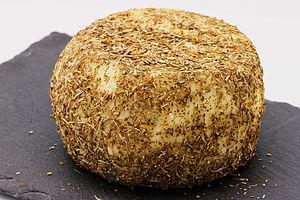
Un Fleur du Maquis, fromage de Corse.
Brin d'amour, aussi appelé « fleur du maquis » ou « petit corse », est un fromage laitier de lait cru de brebis corse créé dans les années 1950. La marque commerciale « Brin d'Amour » appartient à la SARL World Impex, entreprise de négoce agroalimentaire interentreprises basée à Bessancourt dans le Val-d'Oise. La fabrication de ce fromage est sous-traitée par la SARL Germain Frères, laiterie de la commune de Furiani dans la Haute-Corse en France.